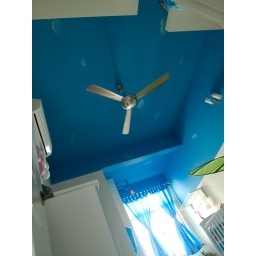
white clouds on bluesky everyday in the room